LGBTQ culture in Houston

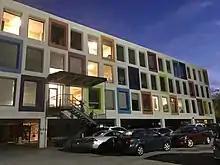
Rainbow colored windows on the Montrose Center building

The Montrose Center is an LGBT community center located in the Montrose district of Houston.